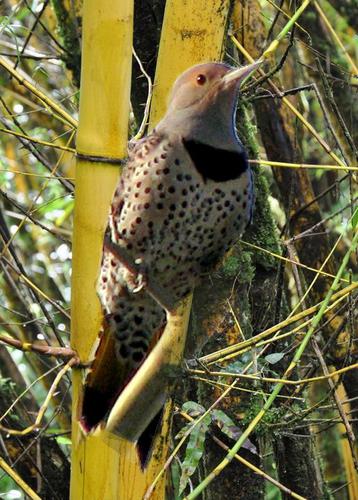
Bird species: Northern_Flicker
Bird type: landbird
Background: land